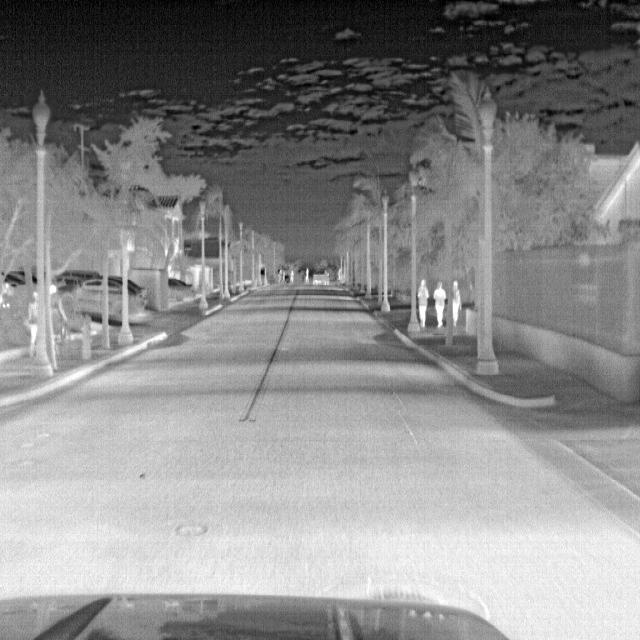
Detected objects:
label: person
label: person
label: person
label: person
label: person